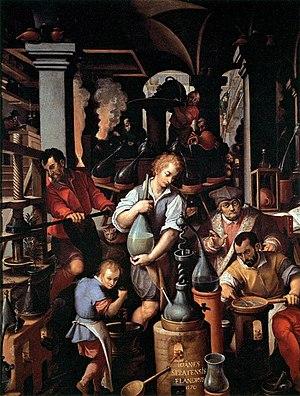
Le Theatrum chemicum, est le plus important et le plus célèbre recueil de traités alchimiques de la Renaissance. Écrit en latin, la langue savante européenne de l'époque, et publié pour la première fois en trois volumes en 1602 par l'éditeur et imprimeur strasbourgeois Lazare Zetzner, il atteint six volumes et rassemble plus de deux cents traités dans la dernière édition de 1659-1661.
Jan van der Straet, dit Giovanni Stradano ou Johannes Stradanus est un peintre flamand, né à Bruges en 1523 et mort à Florence le 2 novembre 1605. Il est également connu pour des gravures et des cartons de tapisserie.
L'alchimie est une discipline qui peut se définir comme « un ensemble de pratiques et de spéculations en rapport avec la transmutation des métaux ». L'un des objectifs de l'alchimie est le grand œuvre, c'est-à-dire la réalisation de la pierre philosophale permettant la transmutation des métaux, principalement des métaux « vils », comme le plomb, en métaux nobles comme l'argent ou l'or. Cet objectif se fonde sur la théorie que les métaux sont des corps composés. Un autre objectif classique de l'alchimie est la recherche de la panacée et la prolongation de la vie via un élixir de longue vie. La pratique de l'alchimie et les théories de la matière sur lesquelles elle se fonde, sont parfois accompagnées, notamment à partir de la Renaissance, de spéculations philosophiques, mystiques ou spirituelles.